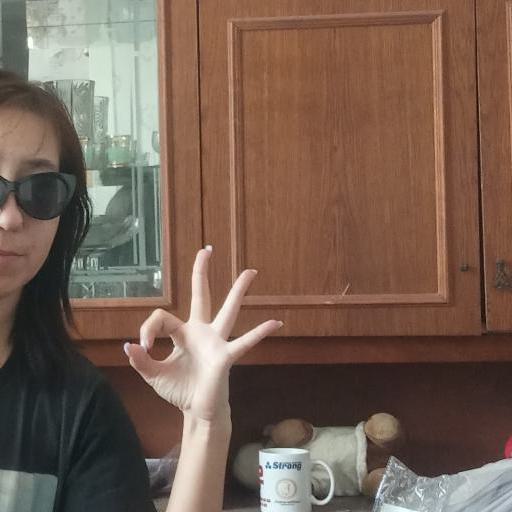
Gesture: ok